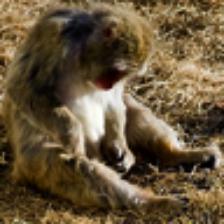
Label: NonHuman